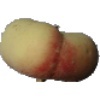
Label: Peach Flat 1